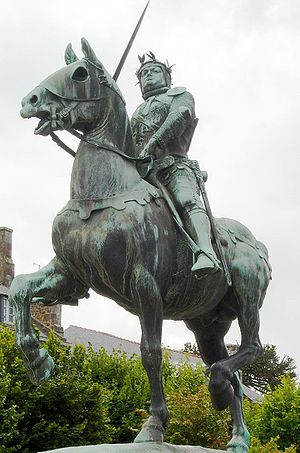
Hundredårskrigen / Fransk overherredømme under Karl 5.: 1369–89 / Aquitaine og Castilien
Statue af Bertrand du Guesclin i Dinan.
Hundredårskrigen var en række konflikter mellem 1337 og 1453 mellem huset Plantagenet, herskere over Kongeriget England, og huset Valois, herskere af Kongeriget Frankrig om arveretten til den franske trone. Hver side trak mange med ind i krigen. Det er en af de største og vigtigste konflikter i middelalderens Europa, hvor fem generationer konger fra to rivaliserende dynastier kæmpede om tronen til det største kongerige i Vesteuropa. Krigen markerede både højdepunktet af ridderlighed og nedgang og udviklede stærke nationale identiteter i begge lande.